Leon Byner

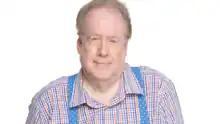

Leon Byner (born 17 September 1948) is a retired Australian broadcaster who started his radio career in 1966 in Shepparton, Victoria, Australia. Leon has worked successfully in Sydney, Brisbane, Melbourne, Perth, and Hobart. Byner had been at 5AA for over 2 decades hosting a top rating morning talk show on radio station 5AA Adelaide and 9 radio Macquarie affiliates in country SA.